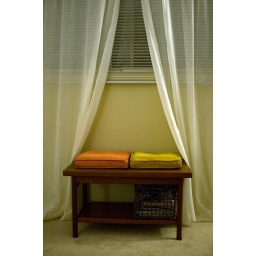
my old coffee table in front of the window